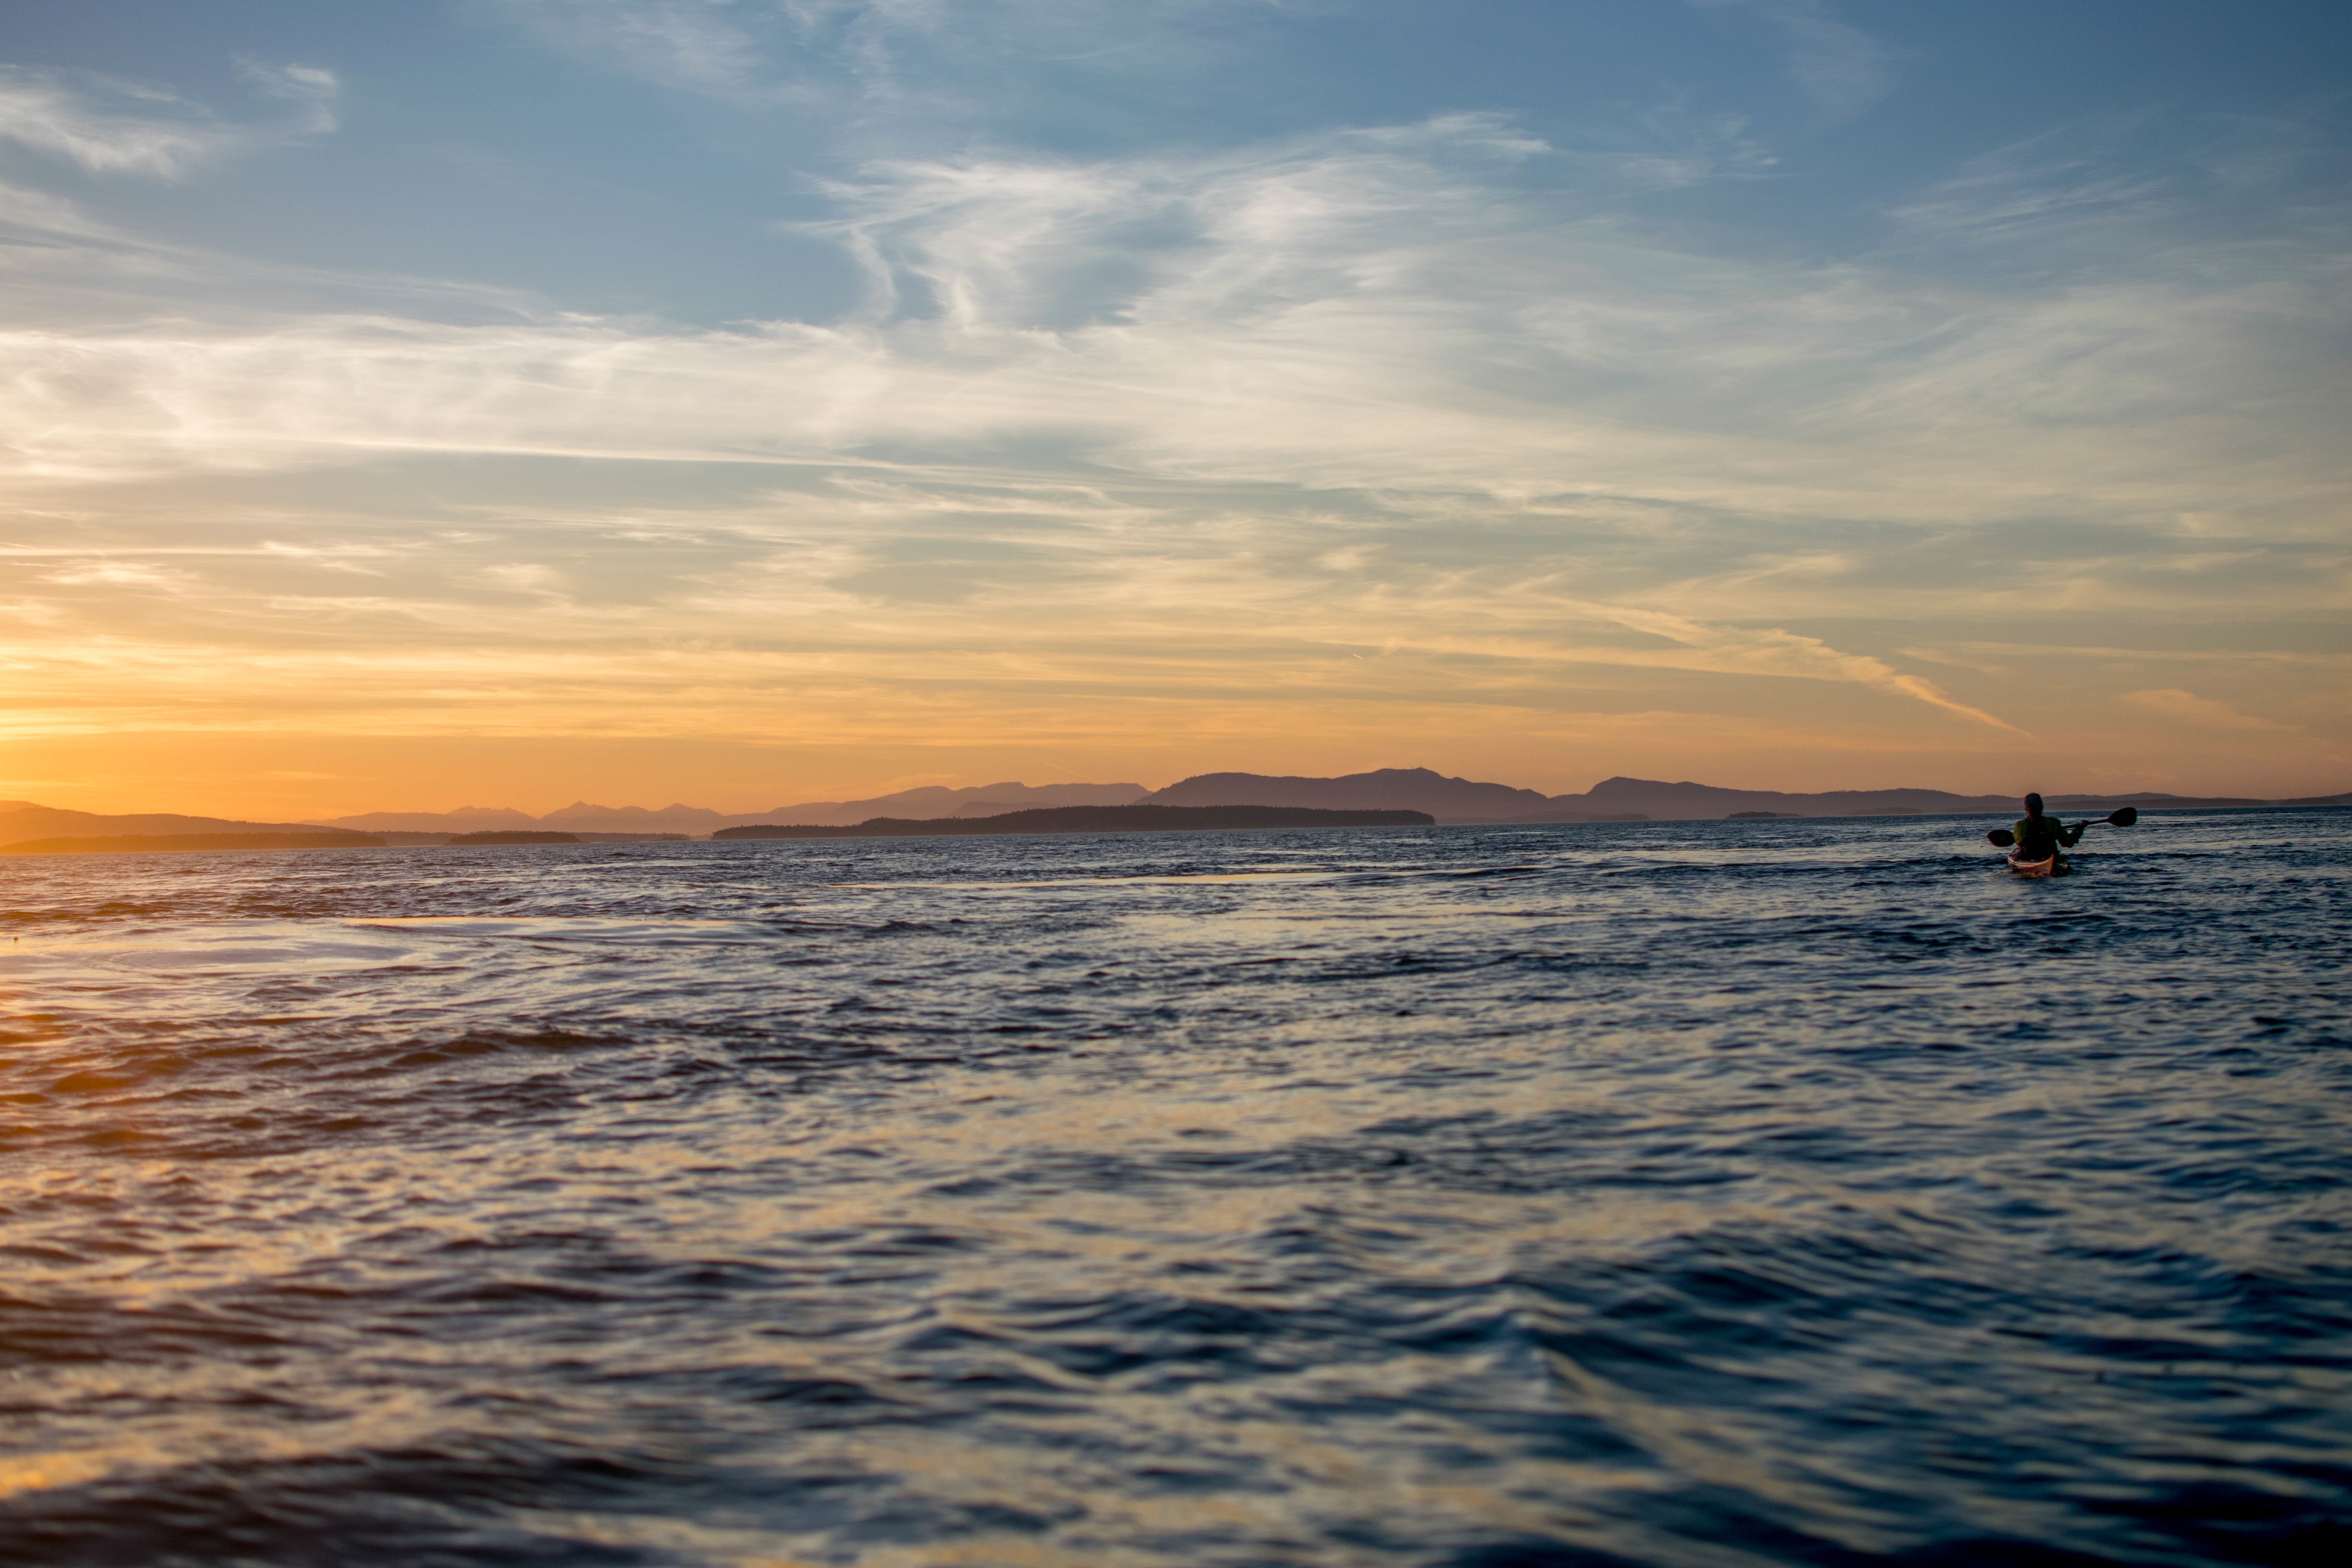
beach, sea, coast, ocean, horizon, cloud, sky, sunrise, sunset, sunlight, morning, shore, wave, dawn, dusk, evening, body of water, wind wave